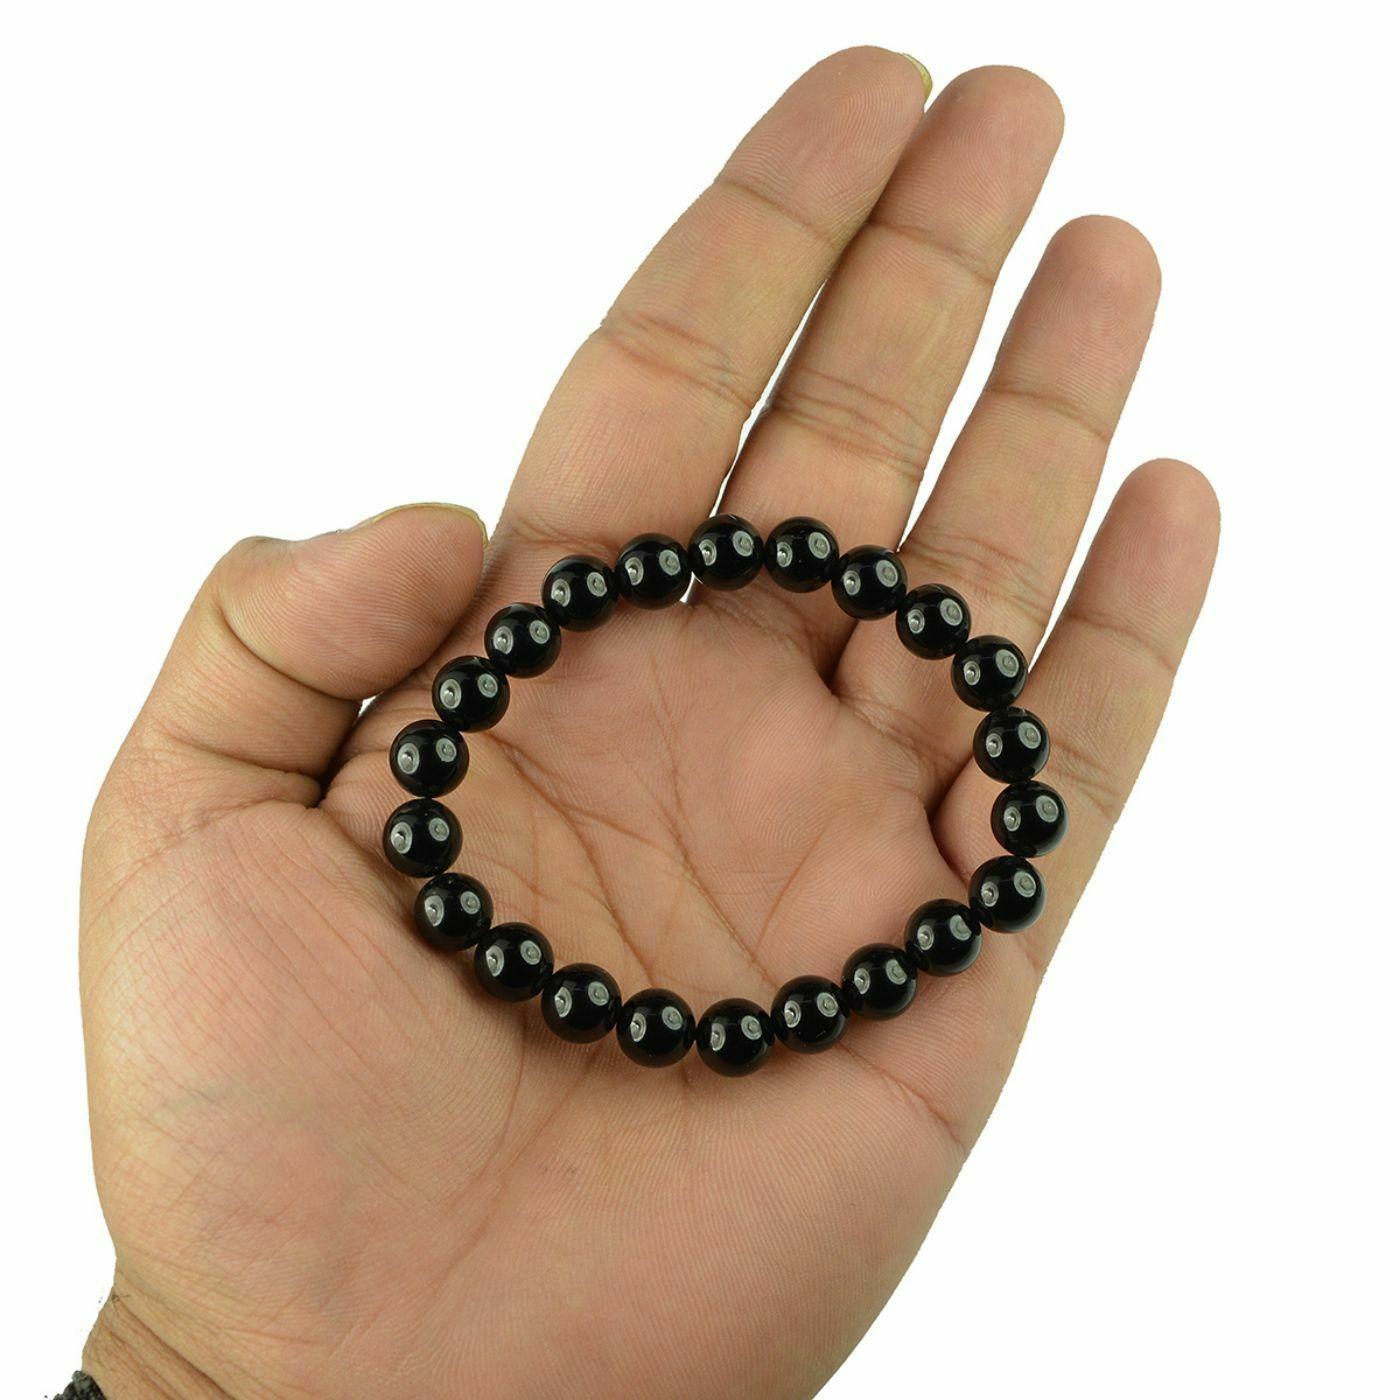
Reiki Crystal Products Black Onyx Bracelet Round Bead 8 mm Bracelet for Reiki Healing Stones
Type: Bracelets & Bangles
Brand: Reiki Crystal Products
Price: Rs. 299
Stretchable Elastic Handmade Natural Crystal Stone Bracelet | Diameter : 2.5 Inch. | Stone Size - 8 mm | Shape : Round | Charged By Reiki Grand Master & Vastu Expert
Features: Stretchable Elastic Handmade Natural Crystal Stone Bracelet | Diameter : 2.5 Inch. | Stone Size - 8 mm | Shape :Round | Charged By Reiki Grand Master & Vastu Expert,Natural Healing Stone for Reiki Healing, Crystal Healing, Numerology, Tarot, Astrology, Vastu, Angle Healing & Feng Shui,100% Authentic, Original and Natural Healing Stone / Crystal - small holes, crack marks on the surface or inside the stones are often visible,Material : Natural Healing Stones See Images & Product Description For Healing Properties /Advantages,Stylish Party-Daily-Office-Casual Wear Reiki Healing Stone Bracelet for Men, Women, Boys, Girls. Best for Gifting & Personal Use.
Included: Pack Of 1 X Black Onyx 8 mm Bracelet